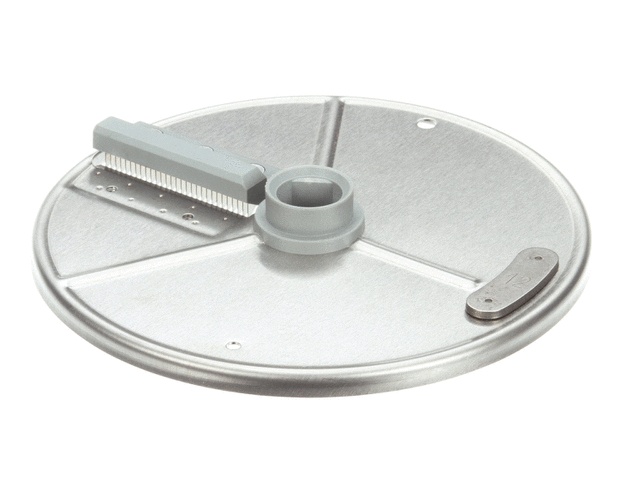
27599
27599
Brand: ROBOT COUPE PARTS
Category: Home & Garden > Kitchen & Dining > Kitchen Appliance Accessories > Food Processor Accessories > Cutting Discs